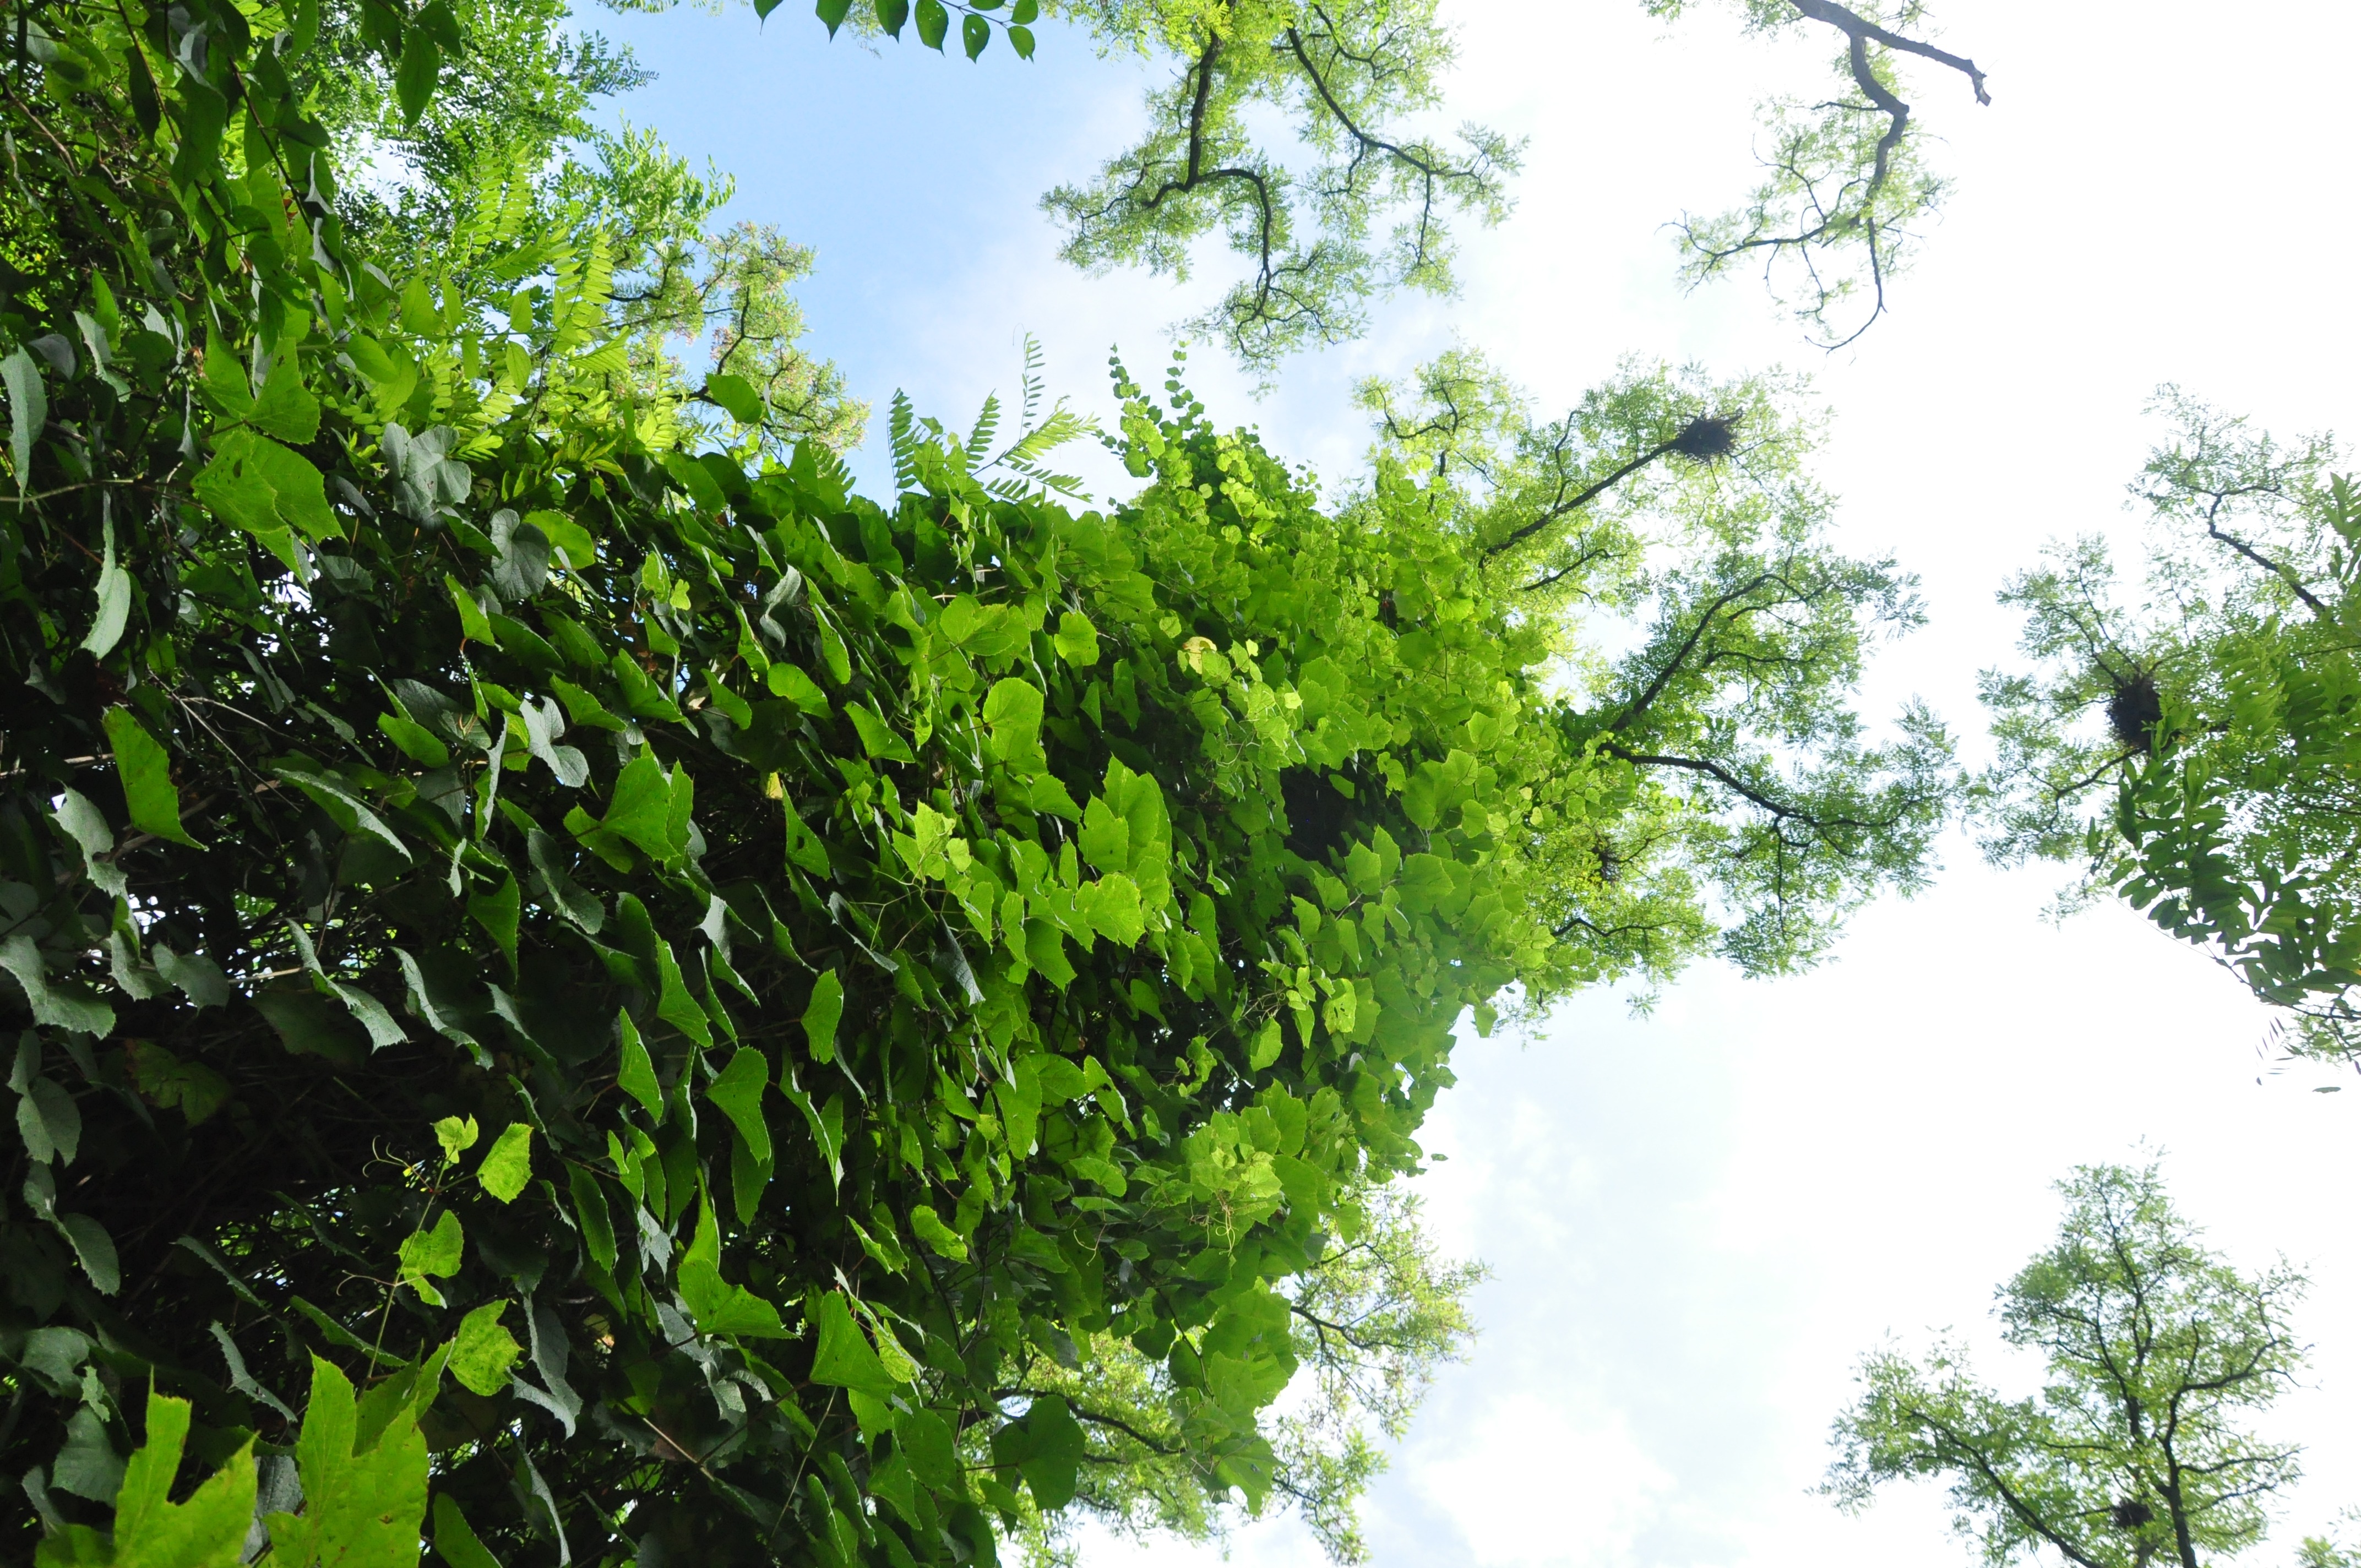
tree, forest, branch, plant, sunlight, leaf, flower, green, jungle, produce, vegetation, shrub, rainforest, deciduous, acacia, flowering plant, woody plant, land plant, subfamily faboideae, green park